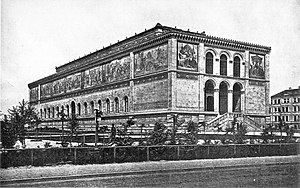
Neue Pinakothek
Neue Pinakothek 1880
Neue Pinakothek er et kunstmuseum i München, Tyskland. Dets fokus er europæisk kunst fra det 18. og 19. århundrede og er et af de vigtigste kunstmuseer for det 19. århundrede i verden. Sammen med Alte Pinakothek og Pinakothek der Moderne er museet en del af Münchens "Kunstareal".